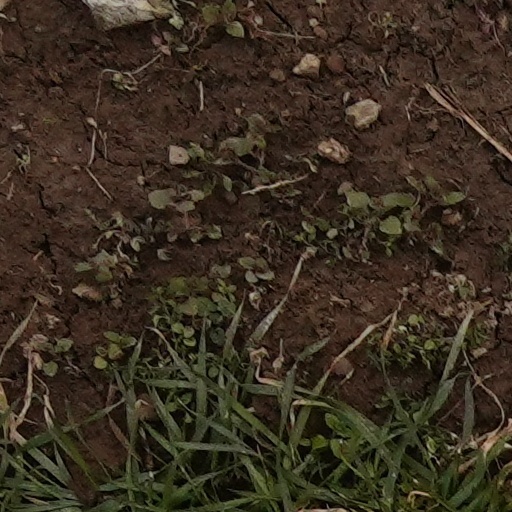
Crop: wheat